Protestantism in China

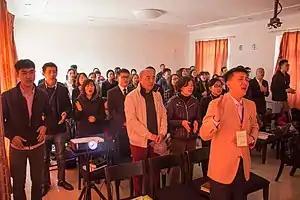
A house church in Shunyi, Beijing

Beginning in 1978, Deng Xiaoping relaxed policies on the Protestant churches. In the 1980s, the number of Protestants in rural China increased rapidly. The number of urban Protestants increased rapidly in the 1990s.